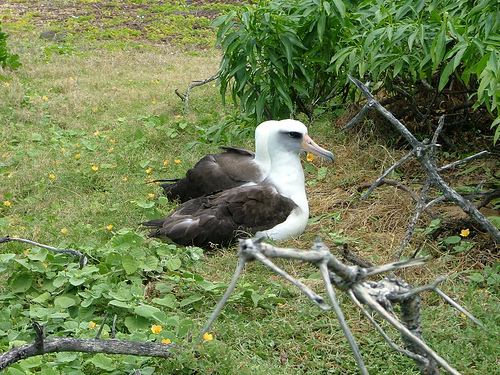
a large bird with brown wings and back, and a white head and breast.
this is a white bird with a black wing and a pointy beak.
the head and neck of the bird is white and the wings are black while the beak is thick and curved.
this bird has a white belly and breast, long hooked bill, and black wings.
this larger bird is mostly white but has brown wingswhite breasted bird with a black eyebrow and extra long tarsuses.
the bird has a large, hooked beak, a white head, throat, breast and belly, and dark brown wings and tail.
this large bird has white crown, a white bill, and black eyes.
this bird has wings that are black and has a white belly
this large white bird has black wings and a long bill curved downwards.
Species: Laysan Albatross